King Edward VI High School for Girls

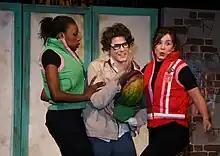
"Little Shop of Horrors"

Towards the end of the year, Upper Sixth-Form attendees from both schools organise and rehearse a Syndicate play, which is usually performed in the last week of term. Previous productions have included "Fame" and "The Lion King".